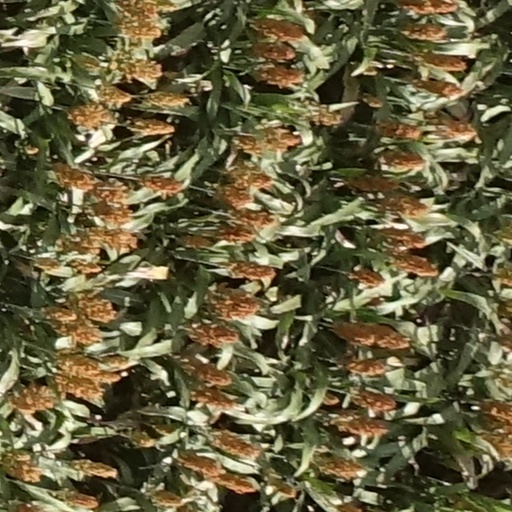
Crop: sorghum